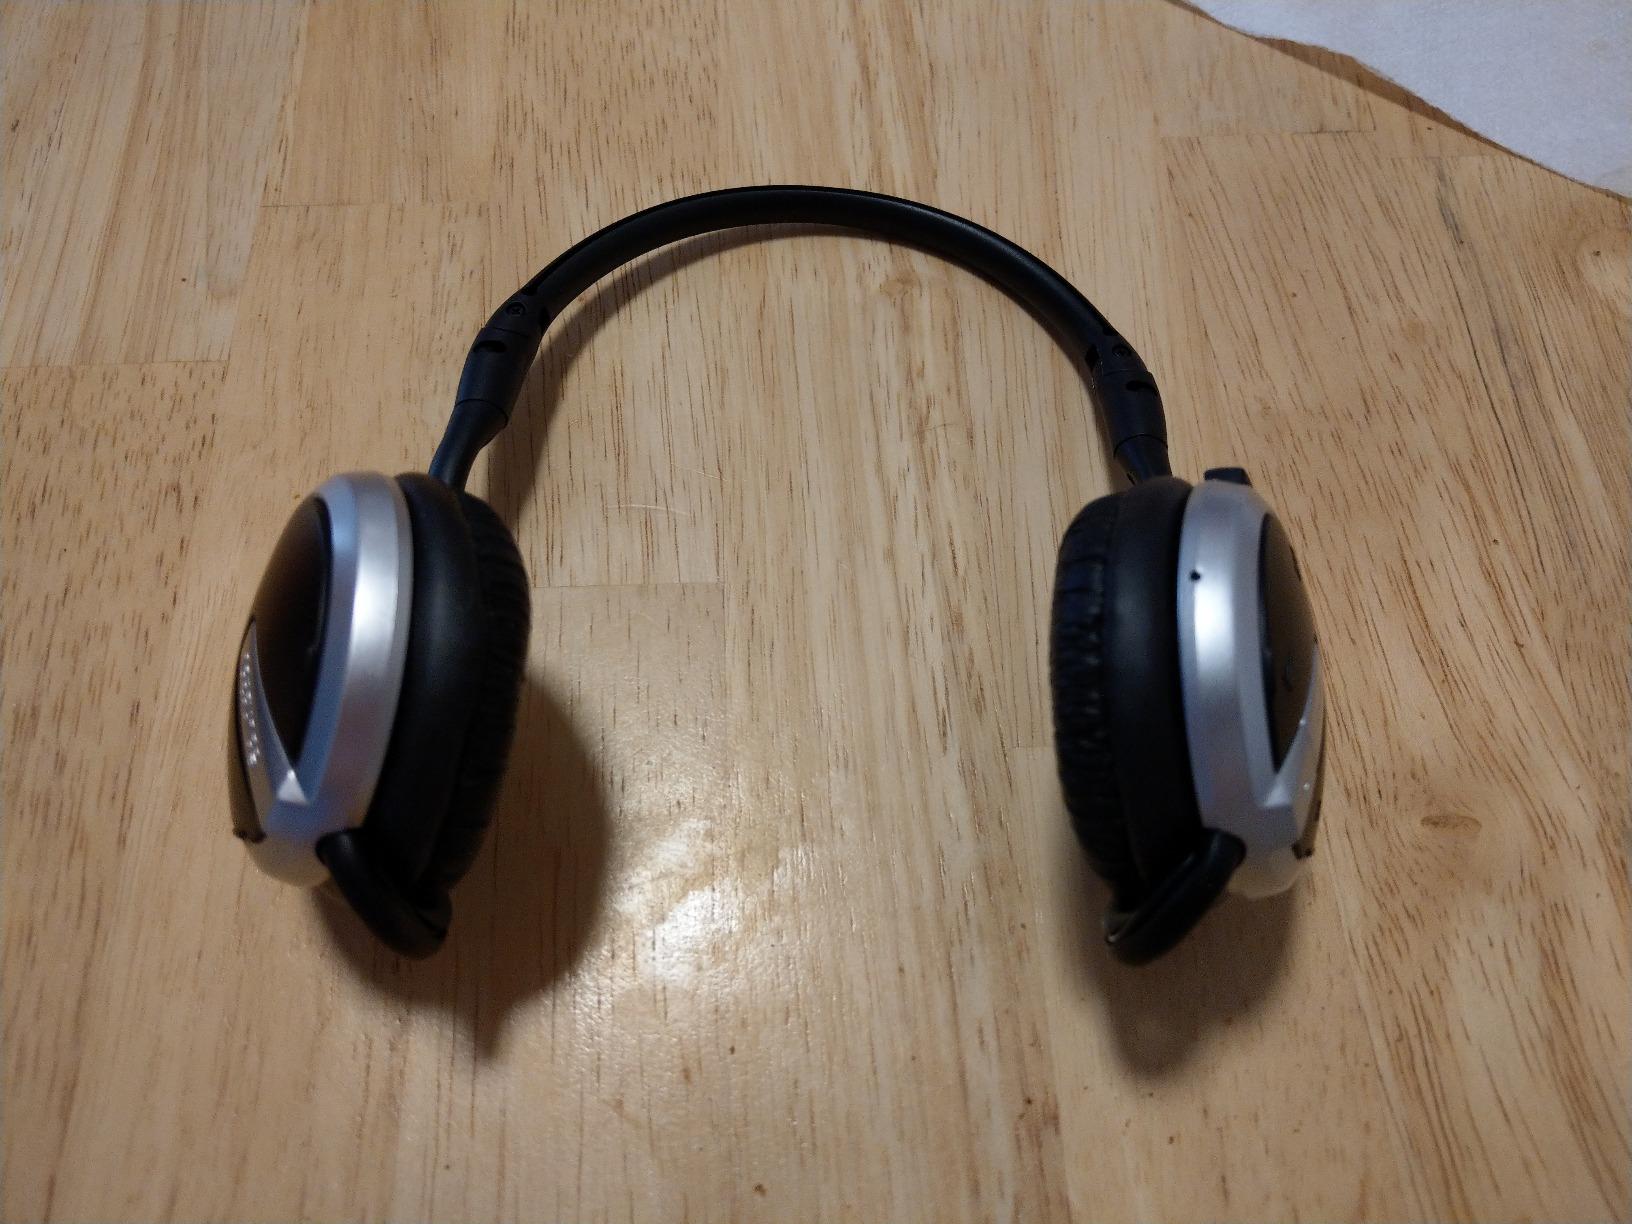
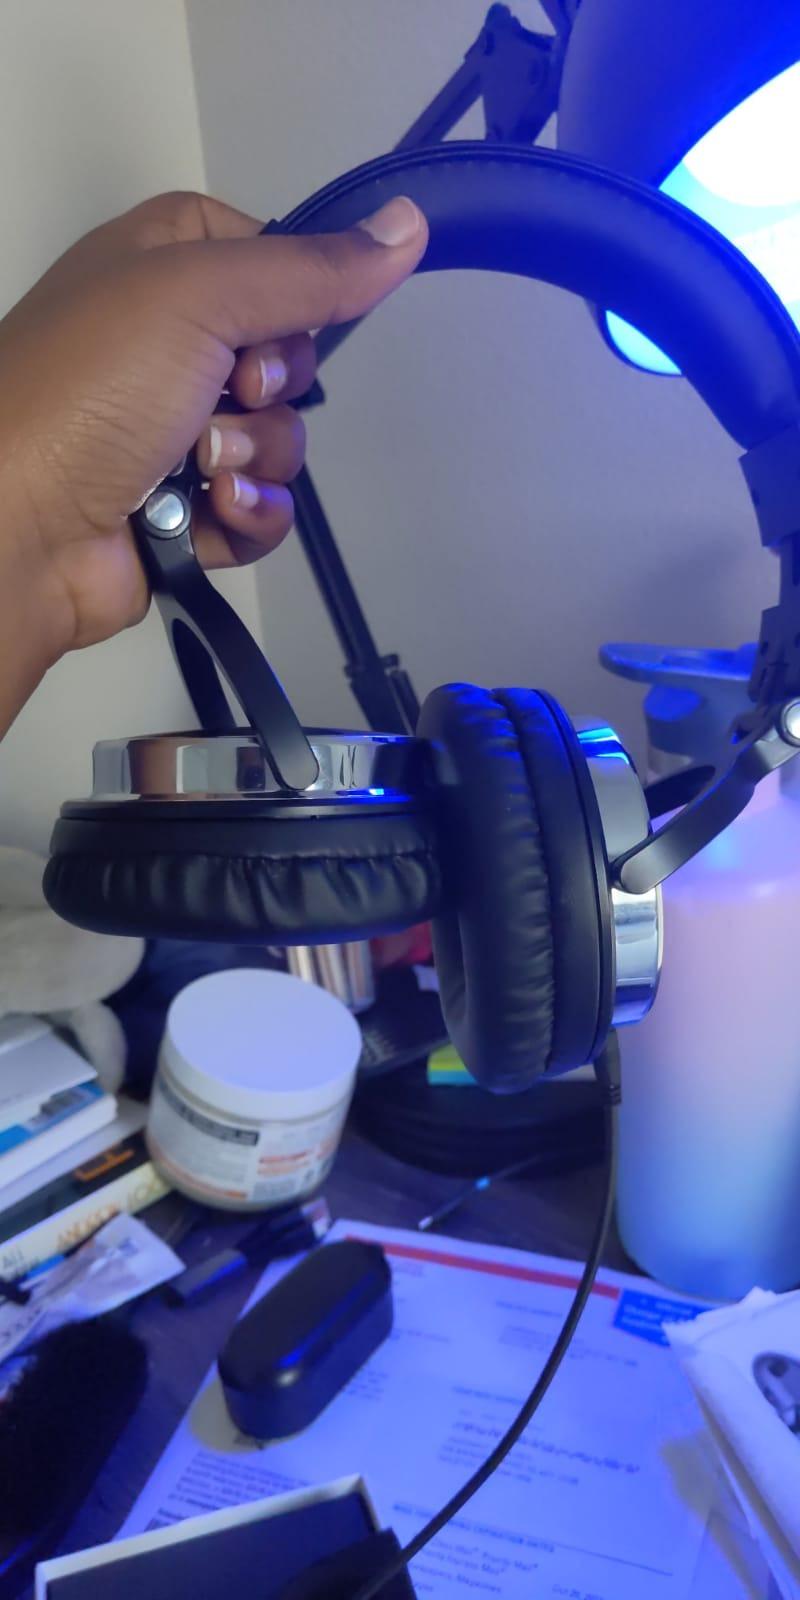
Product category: headphones
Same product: no